Don Quixote (1947 film)

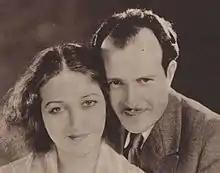
Spanish actors María Fernanda Ladrón de Guevara and Rafael Rivelles

Don Quixote or Don Quixote de la Mancha (Spanish: "Don Quijote de la Mancha") is the first sound film version in Spanish of the novel by Miguel de Cervantes Saavedra. It was directed and adapted by Rafael Gil and released in 1947. A huge undertaking for Spanish cinema in its day, it was the longest film version of the novel up to that time (two hours and twelve minutes, plus an intermission), and very likely the most faithful, reverently following the book in its dialogue and order of episodes, unlike G.W. Pabst's 1933 version and the later Russian film version, which scrambled up the order of the adventures as many film versions do. Characters such as Cardenio, Dorotea, and Don Fernando, which are usually omitted because their respective subplots have little to do with the main body of the novel, were kept in this film.